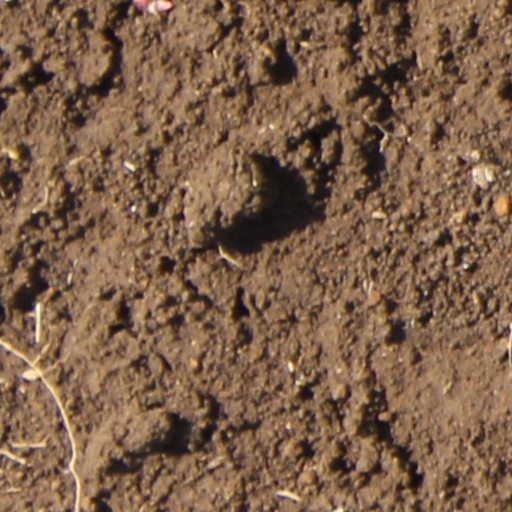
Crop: wheat